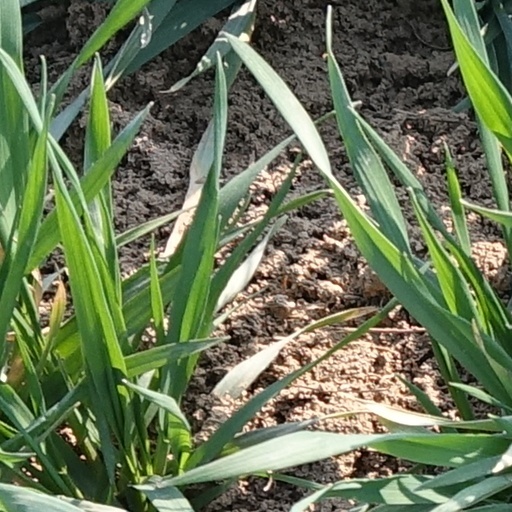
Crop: wheat